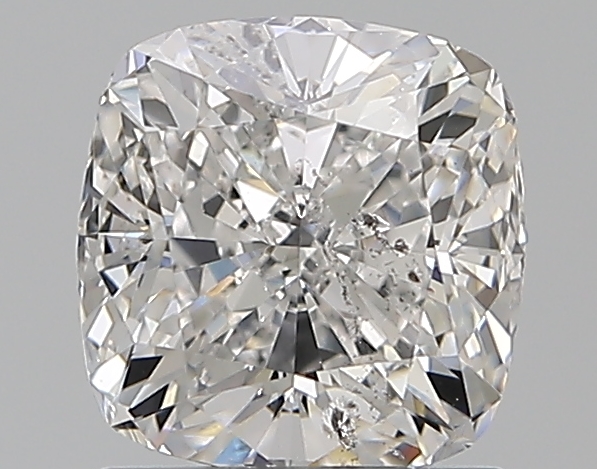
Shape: cushion
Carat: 1.51
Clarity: SI2
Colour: F
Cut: EX
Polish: EX
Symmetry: EX
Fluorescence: N
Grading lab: GIA
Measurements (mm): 6.57 x 6.39 x 4.42